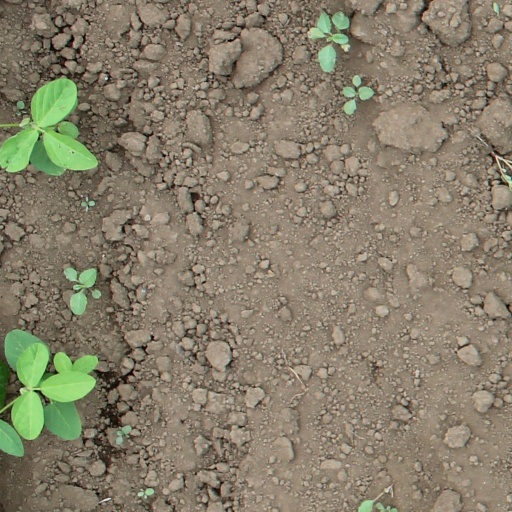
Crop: soybean